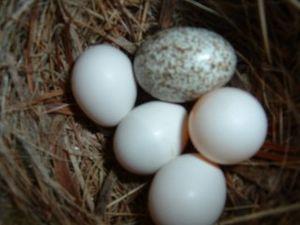
L'incubation ou couvaison des œufs désigne le processus par lequel des animaux ovipares couvrent de leurs corps les œufs pour entretenir la chaleur qui fait éclore la couvée. Par extension, la couvaison inclut tout animal qui apporte des soins parentaux à sa couvée.
Le Vacher à tête brune est une espèce d'oiseau de la famille des Icteridae. Le mâle est noir, à tête brune, et la femelle d'un gris-brun plus terne. Cette espèce pratique le parasitisme de couvée, c'est-à-dire que la femelle pond ses œufs dans les nids d'autres espèces d'oiseaux. Cet oiseau grégaire d'Amérique du Nord, à l'origine inféodé aux grands troupeaux de bisons du Midwest, a connu un fort accroissement de population aux XIXᵉ et XXᵉ siècles. Il fait, au début du XXIᵉ siècle, l'objet d'une campagne d'éradication controversée dans certaines zones des États-Unis, ayant pour but de préserver certaines espèces d'oiseaux en danger qui sont victimes de son parasitisme.
Les oiseaux, encore appelés dinosaures aviens, sont une classe d'animaux vertébrés caractérisée par la bipédie, la disposition des ailes et un bec sans dents.
Le Moucherolle phébi est une espèce d'oiseau appartenant à la famille des Tyrannidae.